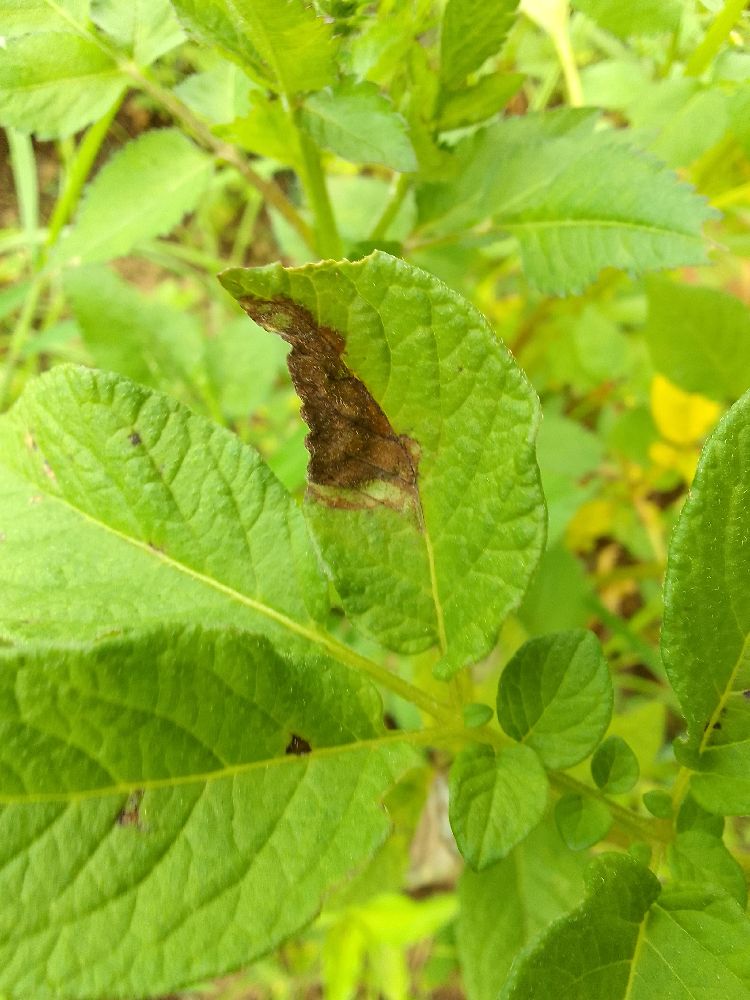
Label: Late blight